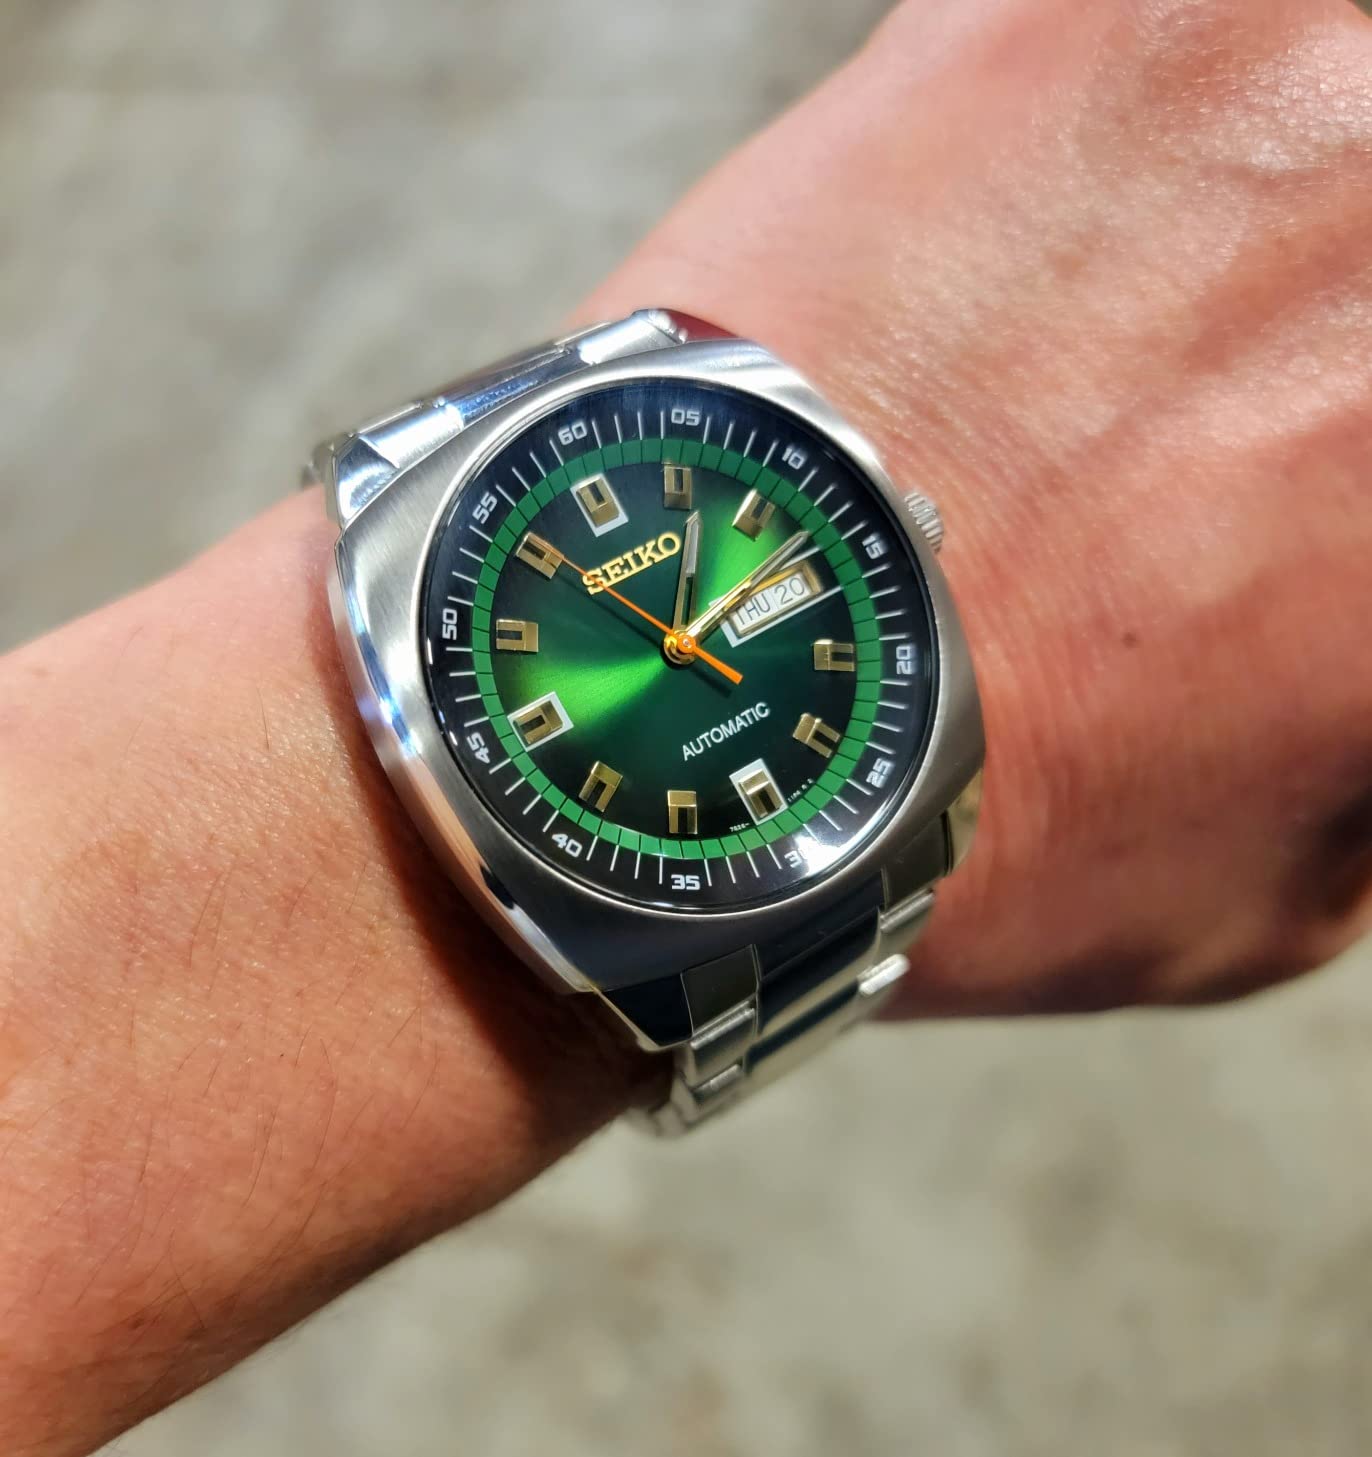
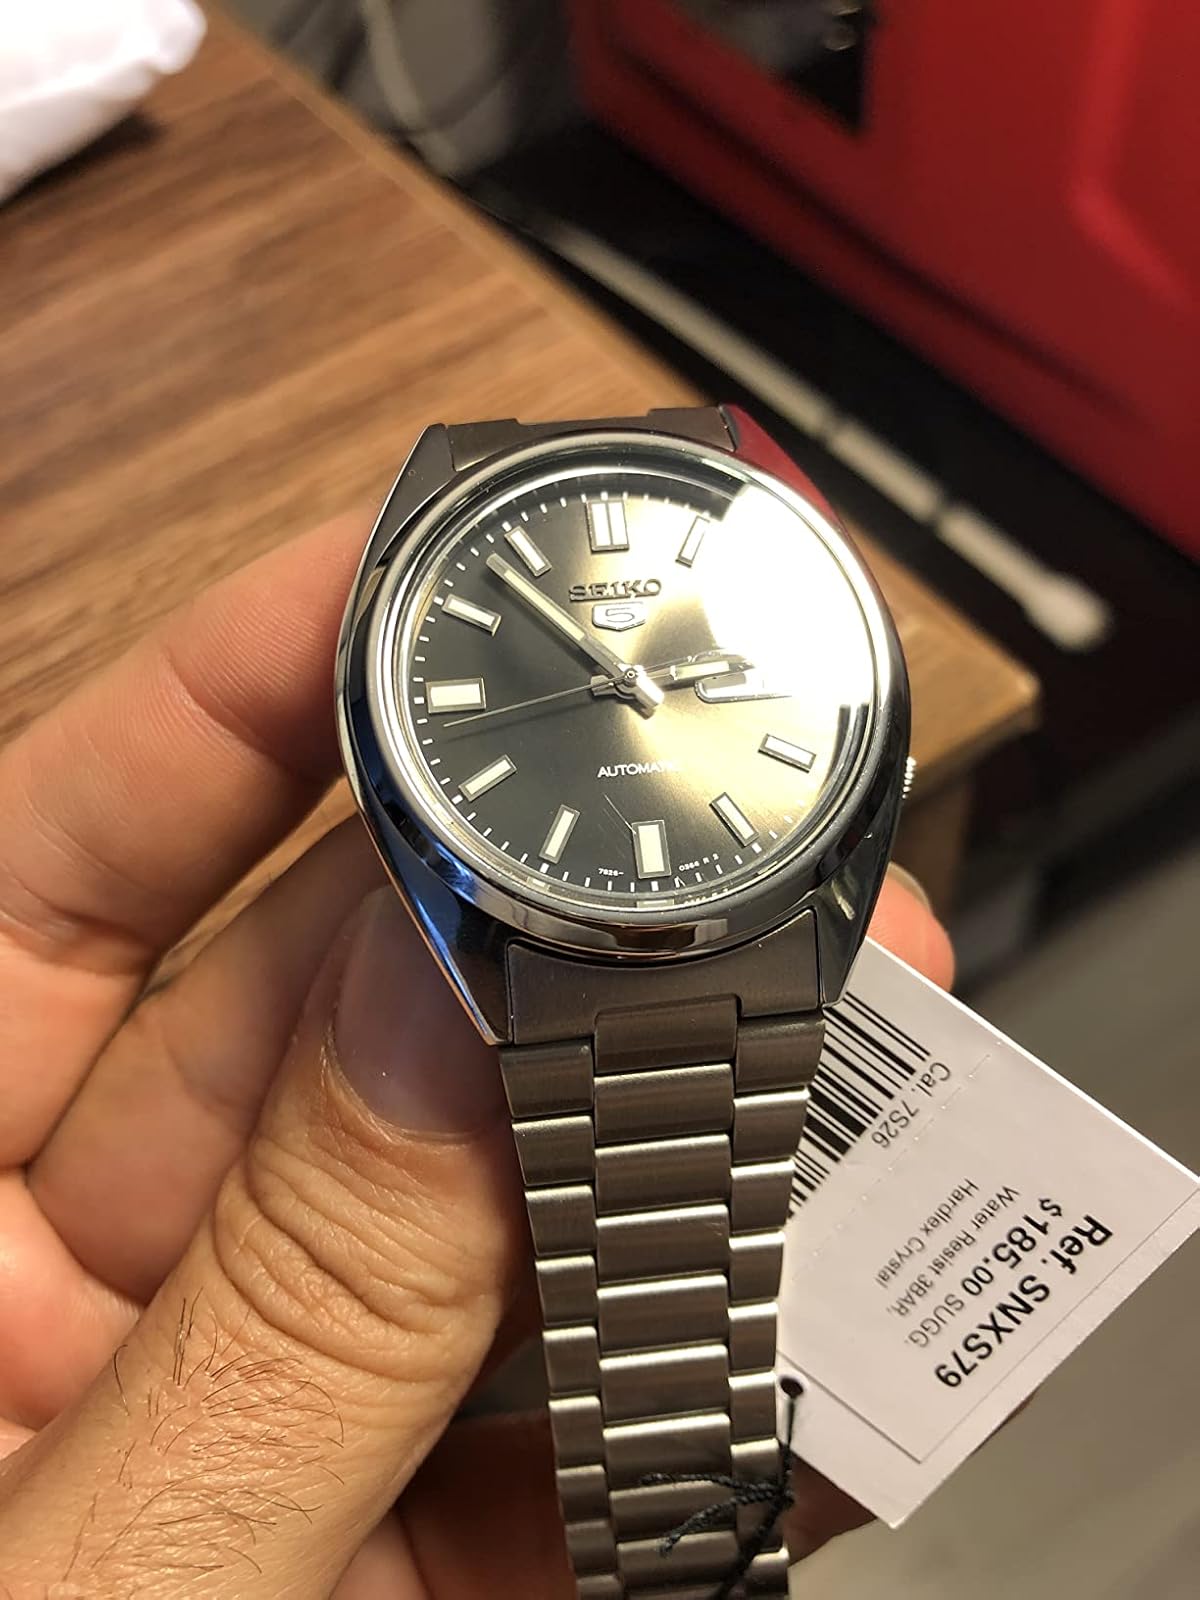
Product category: accessories_watch
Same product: no